Anne Schuchat

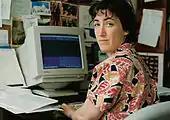
Schuchat at work in the mid-1990s.

Schuchat served as resident and chief resident in internal medicine at New York University's Manhattan V.A. Hospital before beginning her public health career at CDC as an Epidemic Intelligence Service (EIS) officer in NCID.